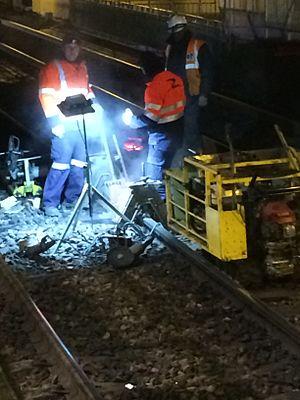
Soudage d'un rail de nuit en gare de La Courneuve-Aubervilliers
Les services de transport en commun en Île-de-France sont constitués essentiellement par les réseaux de métro, RER, train, tramway/tram-train et d'autobus. Ils desservent l'ensemble de la région Île-de-France et sont gérés par Île-de-France Mobilités, l'autorité organisatrice des transports en commun de la région. En 2010, ils permettaient de réaliser près de 8,3 millions de déplacements par jour.
La gare de La Courneuve - Aubervilliers est une gare ferroviaire française de la ligne B du RER, située sur la commune de La Courneuve, à proximité de celle d'Aubervilliers.